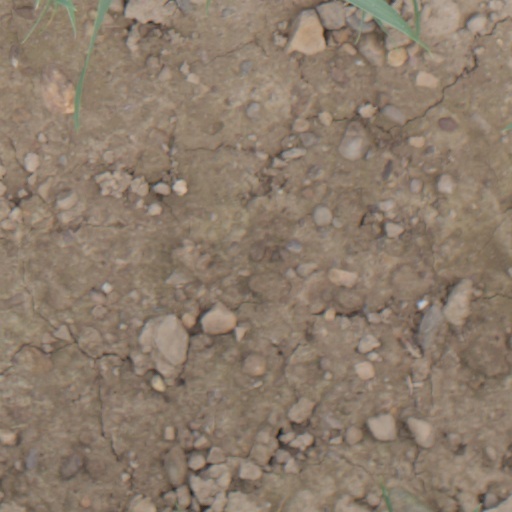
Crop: wheat